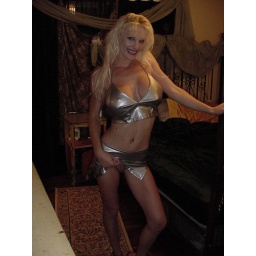
girl in silver